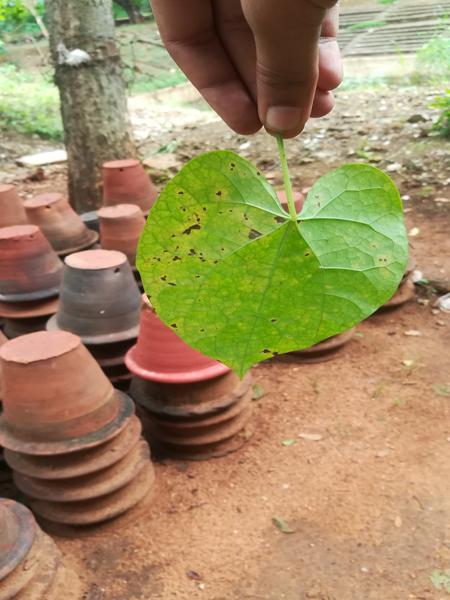
Plant: Amruthaballi